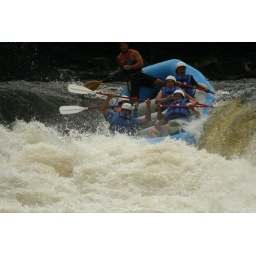
white water rafting in wisconsin